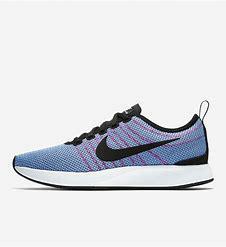
Brand: Nike
Model: Dualtone Racer